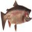
Label: trout